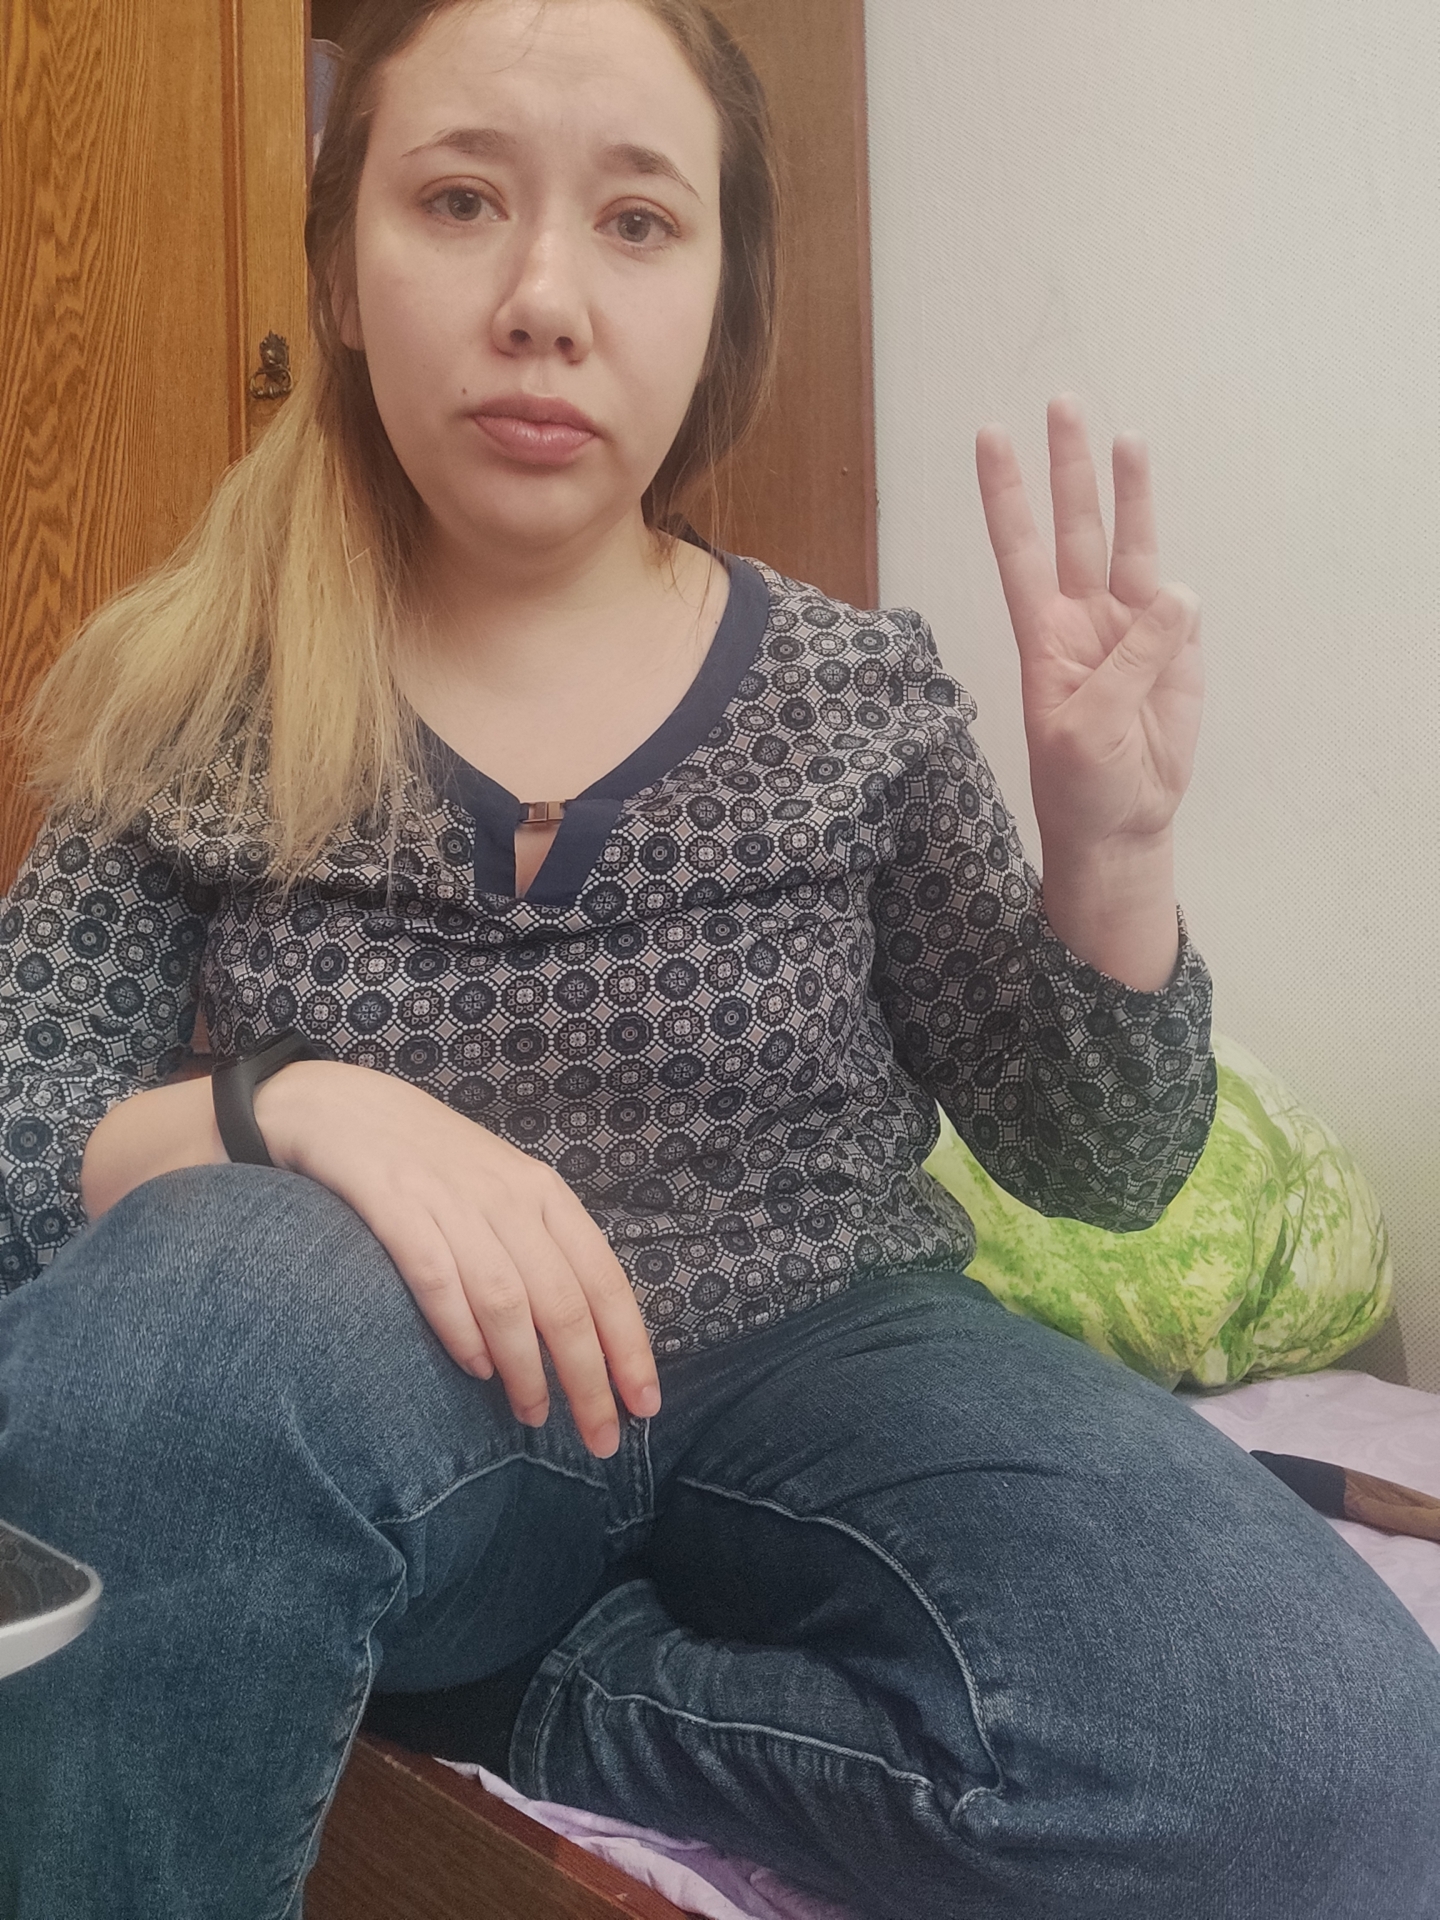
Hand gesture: three